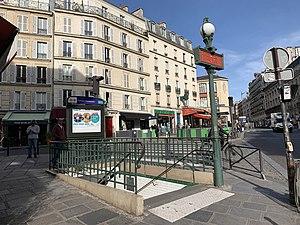
Entrée de la station de métro Censier Daubenton, Paris.